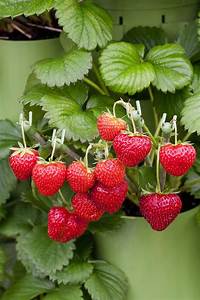
Label: Strawberry